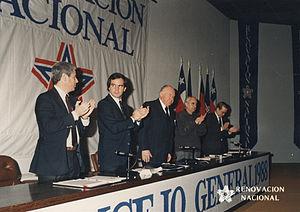
Andrés Allamand Zavala, né le 7 février 1956 à Santiago, est un avocat et homme politique chilien. Fondateur du parti de droite Rénovation nationale, Allamand est notamment ministre de la Défense nationale sous la présidence de Sebastián Piñera.